No. 14 chair

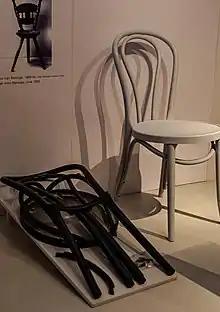
A 1961 plastic-composite knock-off

As the original design is now in the public domain, there have been many new versions. In 1961, a plastic version was made by IKEA. In 2009, the chair was redesigned by James Irvine, an English designer, and retailed from Muji, a Japanese company. Roland Ohnacker, managing director of Thonet, stated that the aim was "to help 18 to 35 year-olds enter the Thonet brand world."